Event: Nepal Earthquake
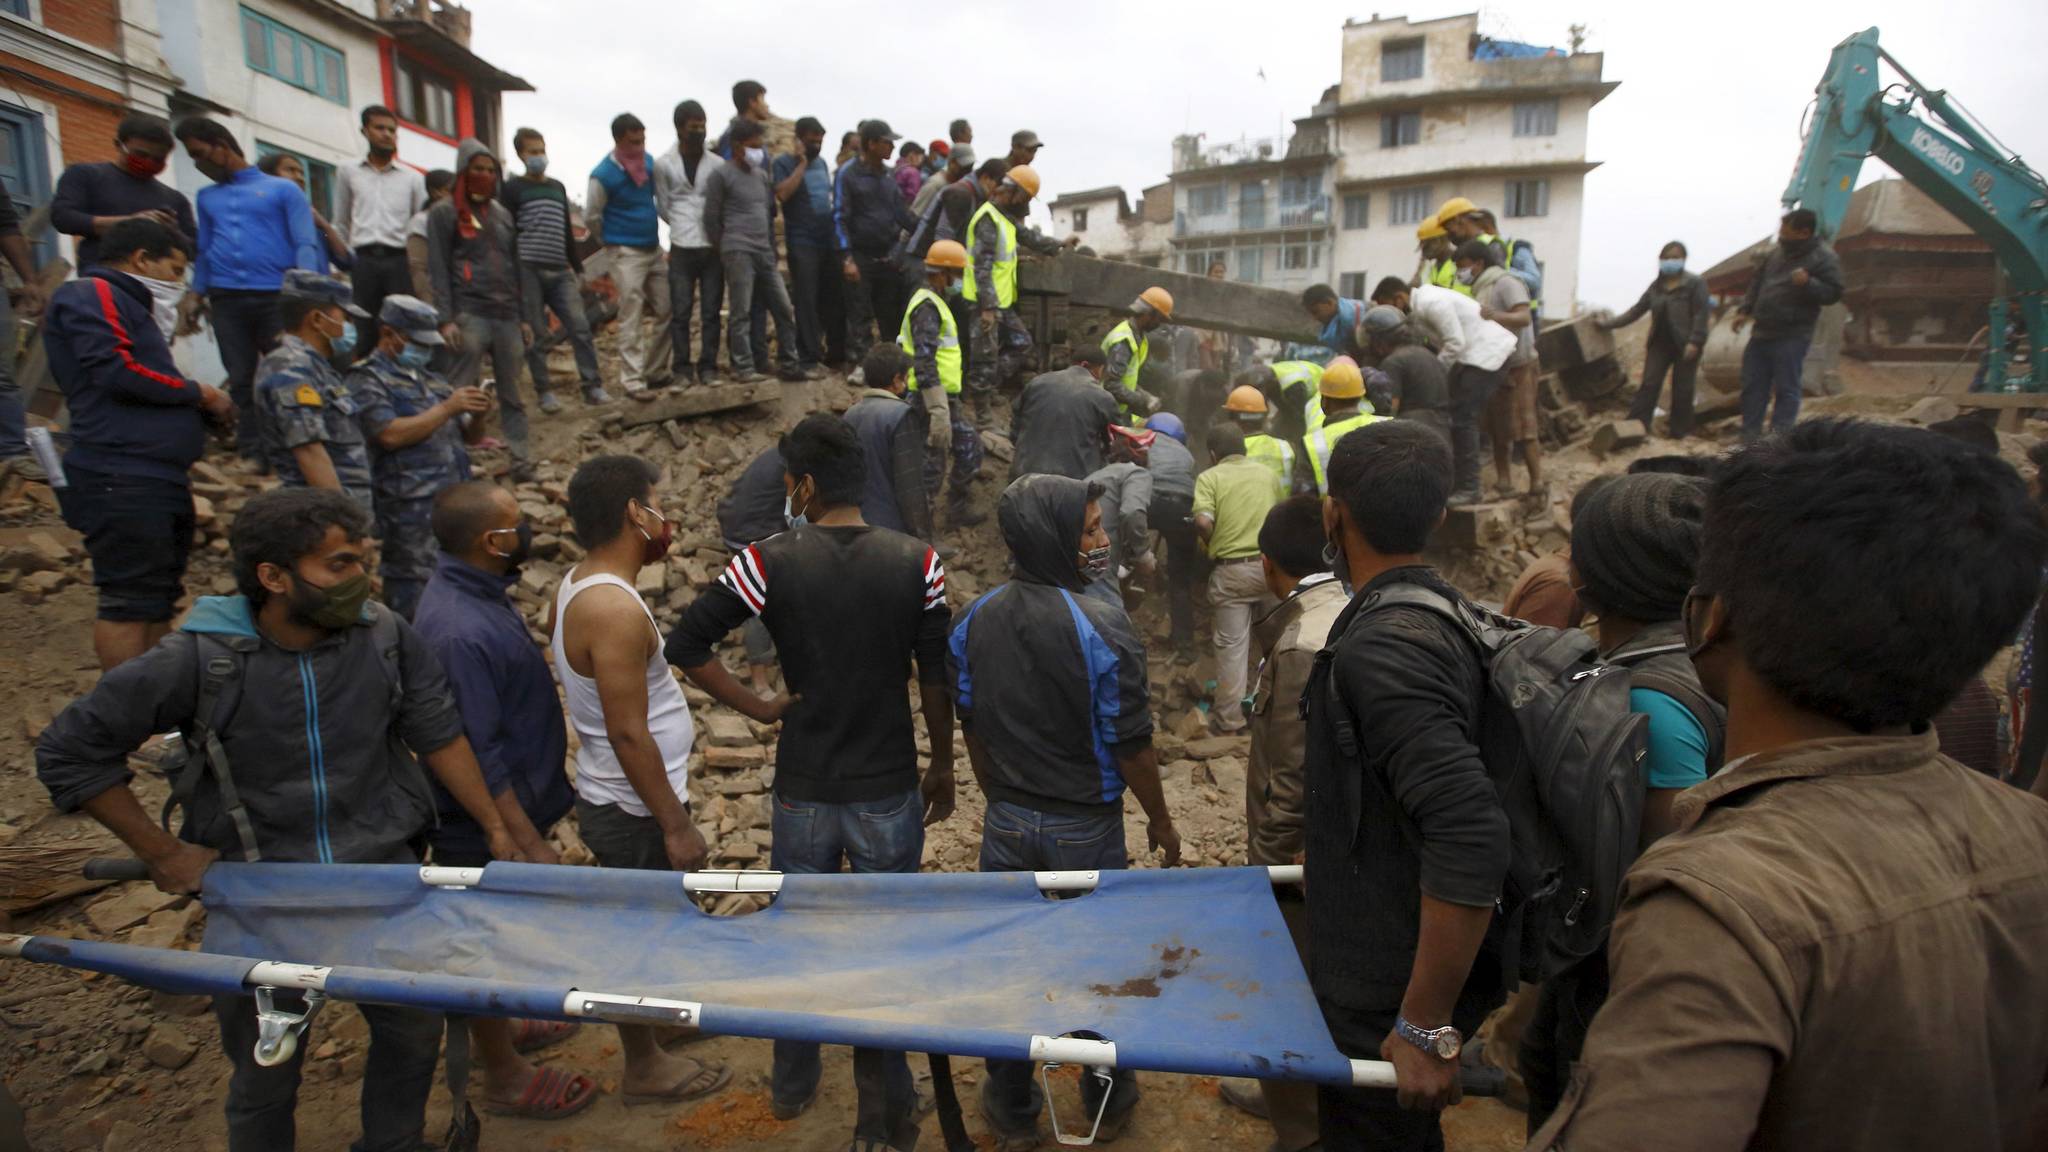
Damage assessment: damage